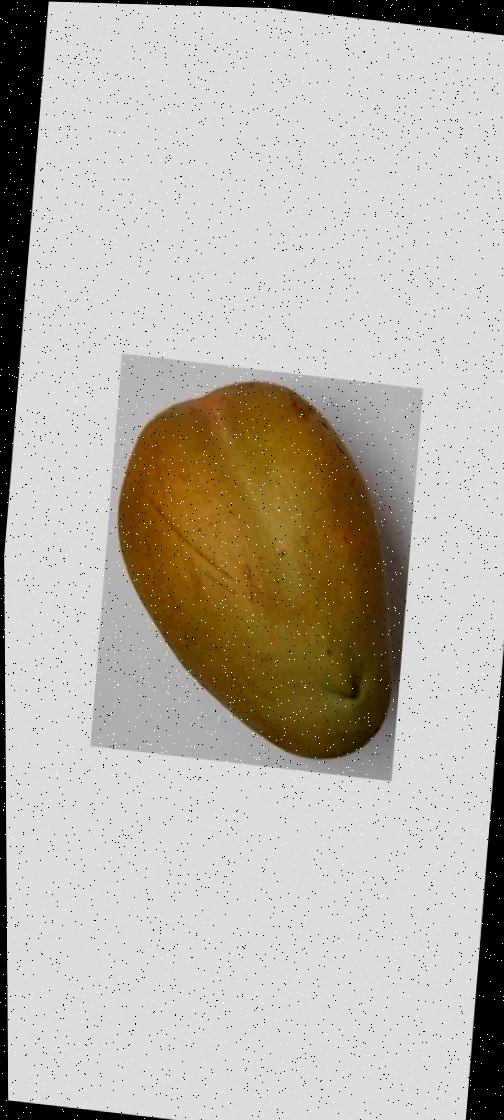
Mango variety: Bari-11